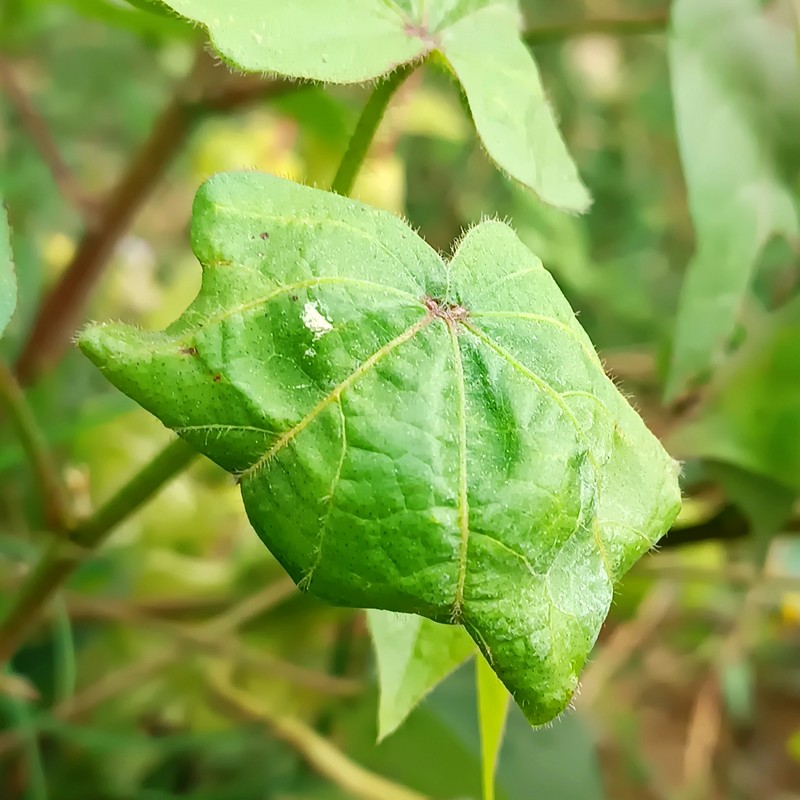
Label: Curl Virus